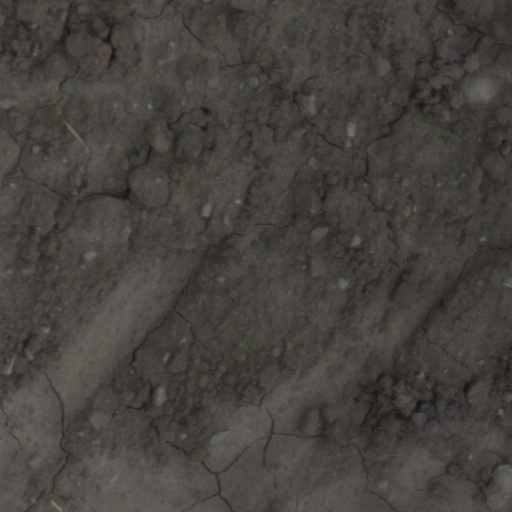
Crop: wheat